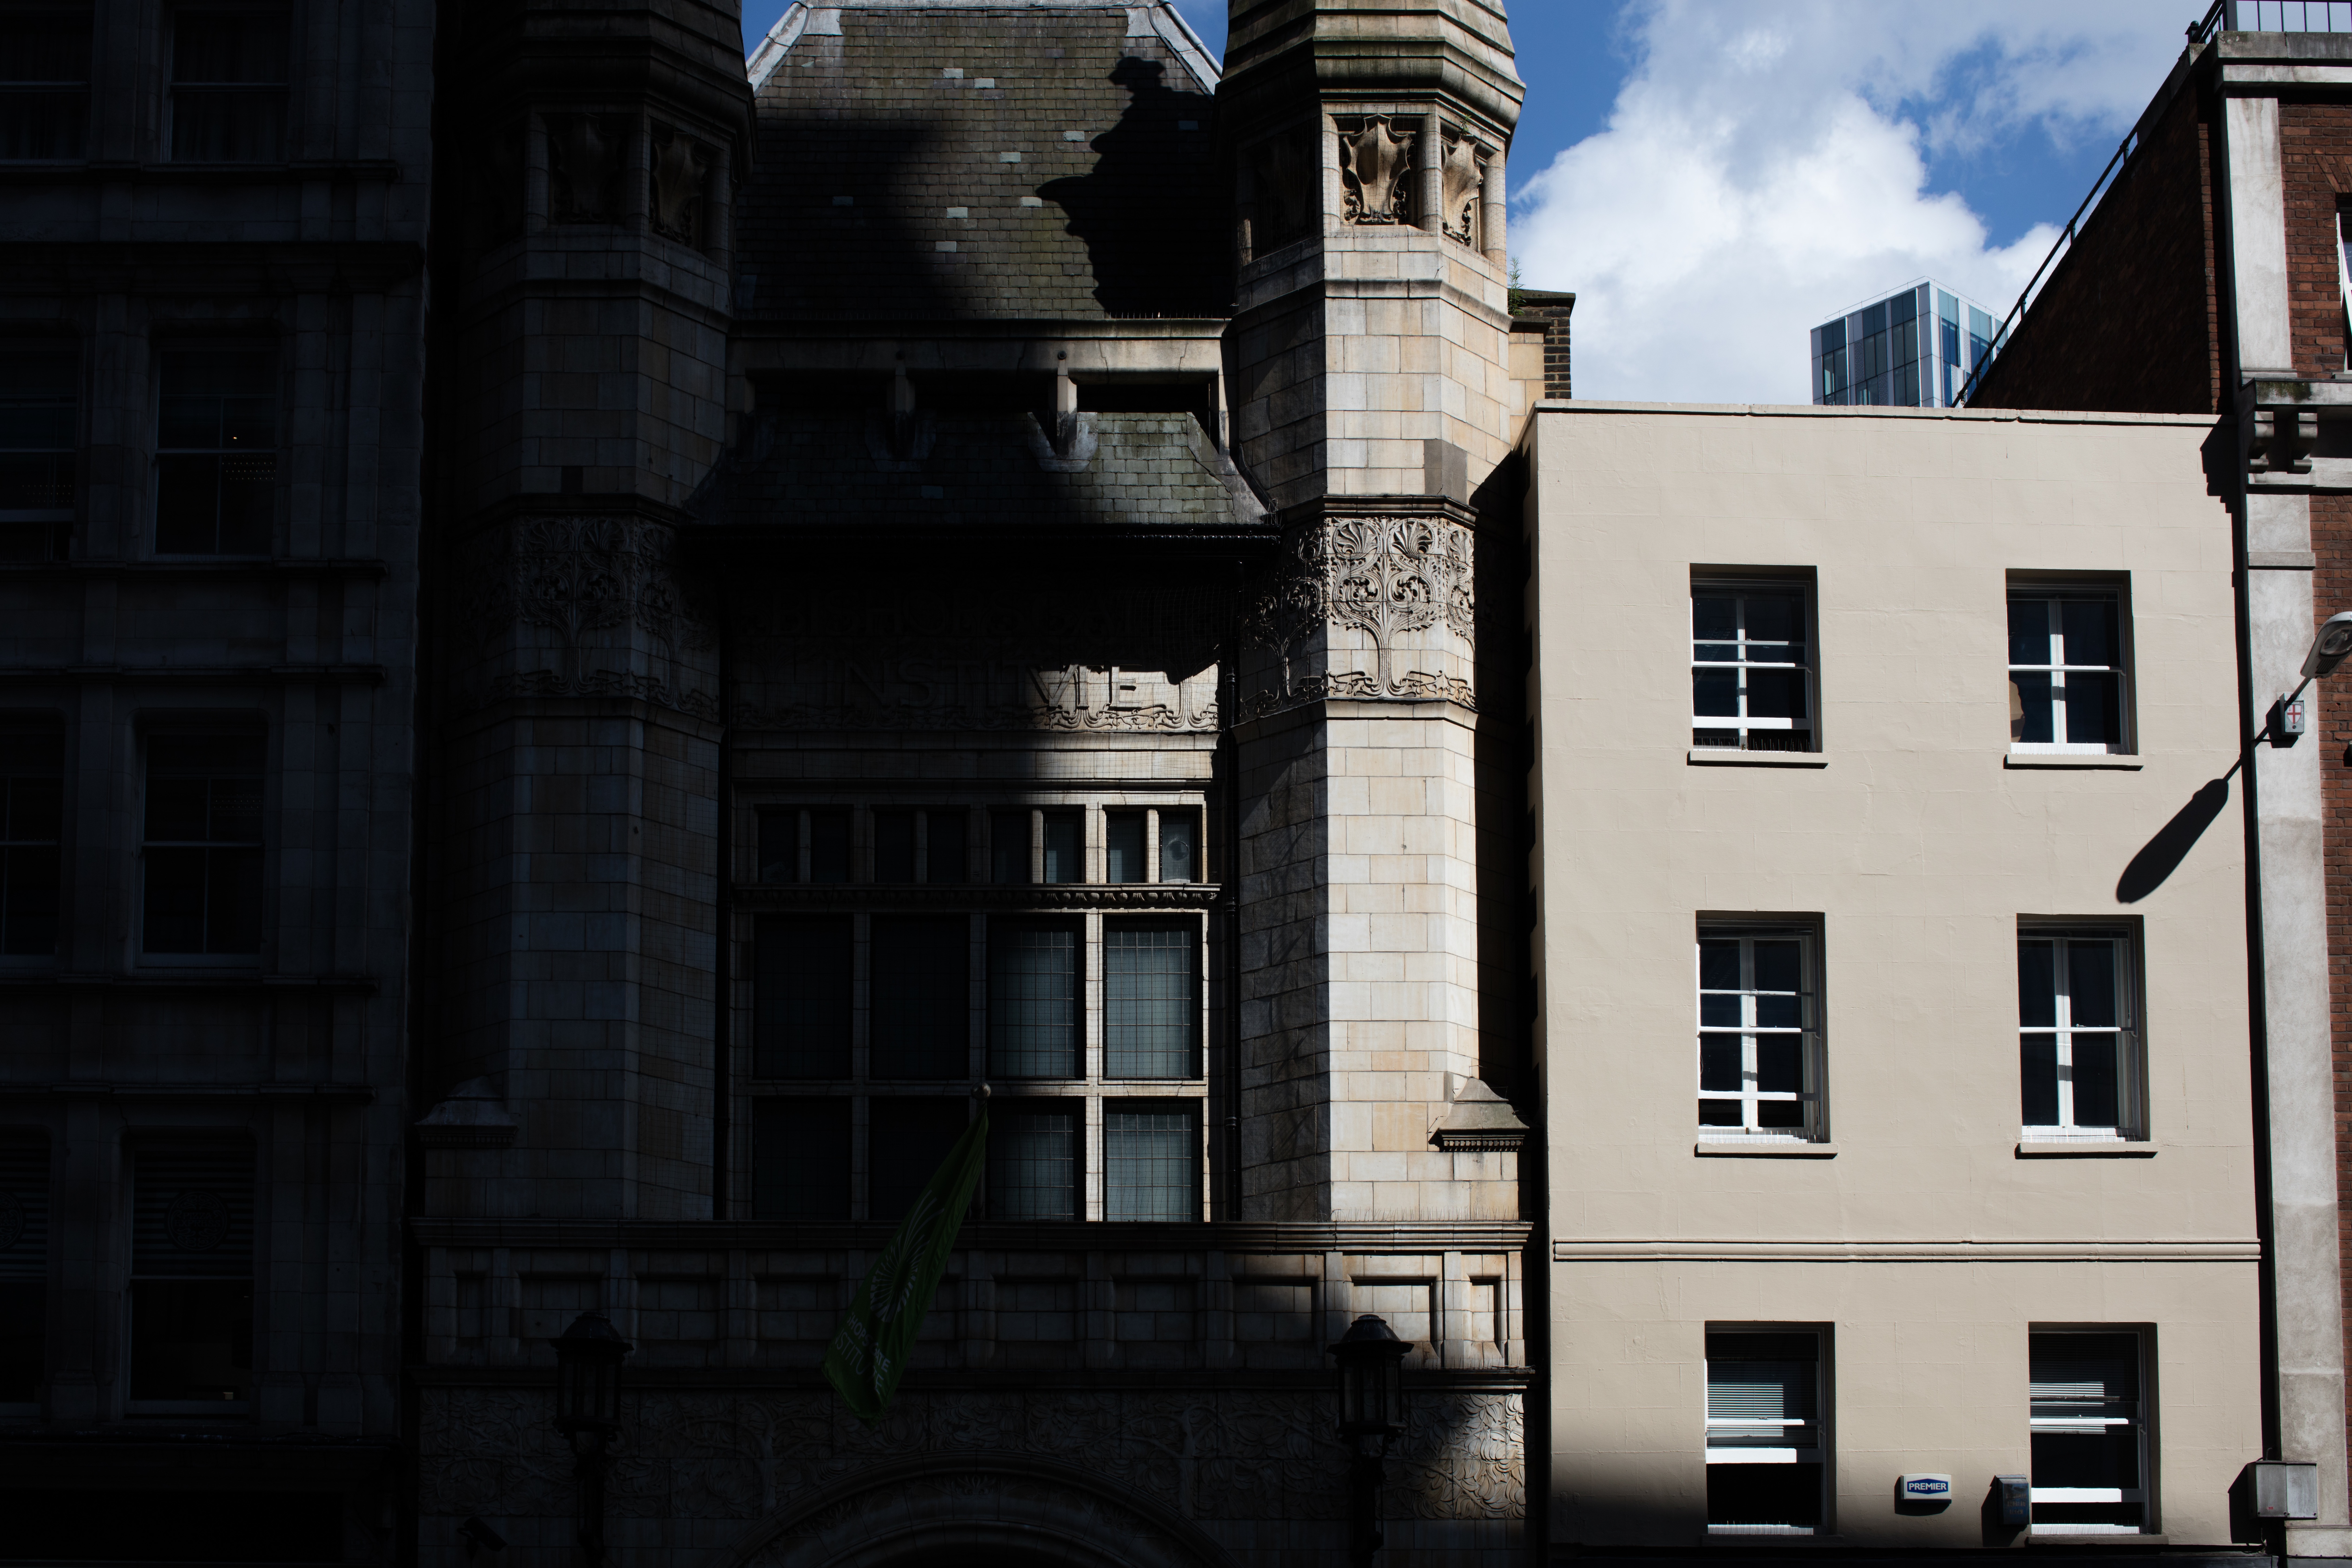
architecture, street, house, window, town, building, city, downtown, facade, neighbourhood, urban area